Pepe Smith

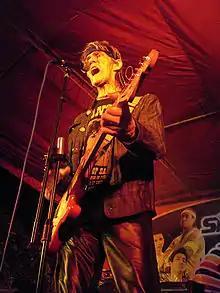
Smith in 2008

Joseph William Feliciano Smith (December 25, 1947 – January 28, 2019) was a Filipino-American singer-songwriter, drummer and guitarist. Known by his stage names Joey Smith and Pepe Smith, he gained prominence as drummer / lead vocalist of Speed, Glue & Shinki from Japan, and drummer / co-lead vocalist of Juan de la Cruz Band from The Philippines, which became pioneering figures in original Filipino rock music or "Pinoy rock".